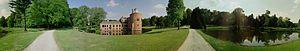
Rosendaël est une commune et un village néerlandais, dans la province de Gueldre. La commune fait partie de la région de ville d'Arnhem-Nimègue.